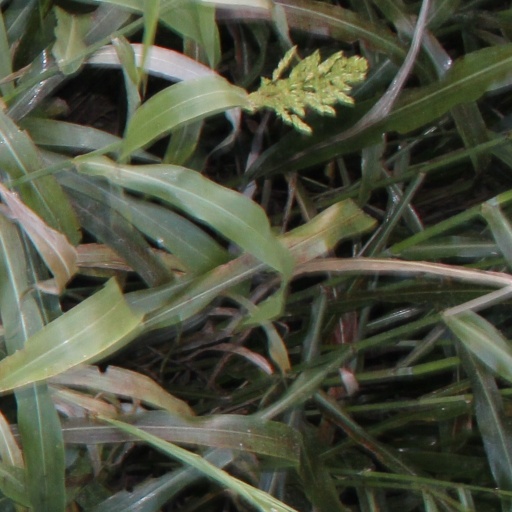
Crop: sorghum